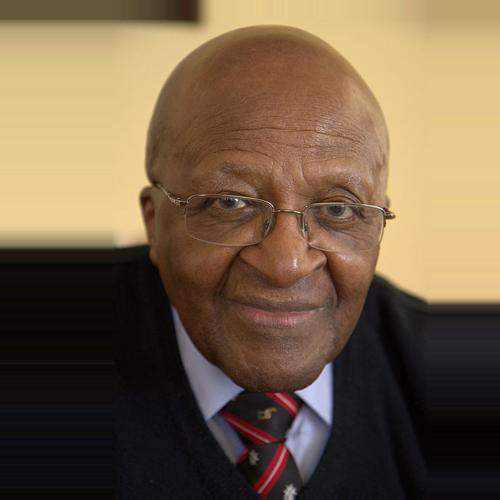
Age: 81